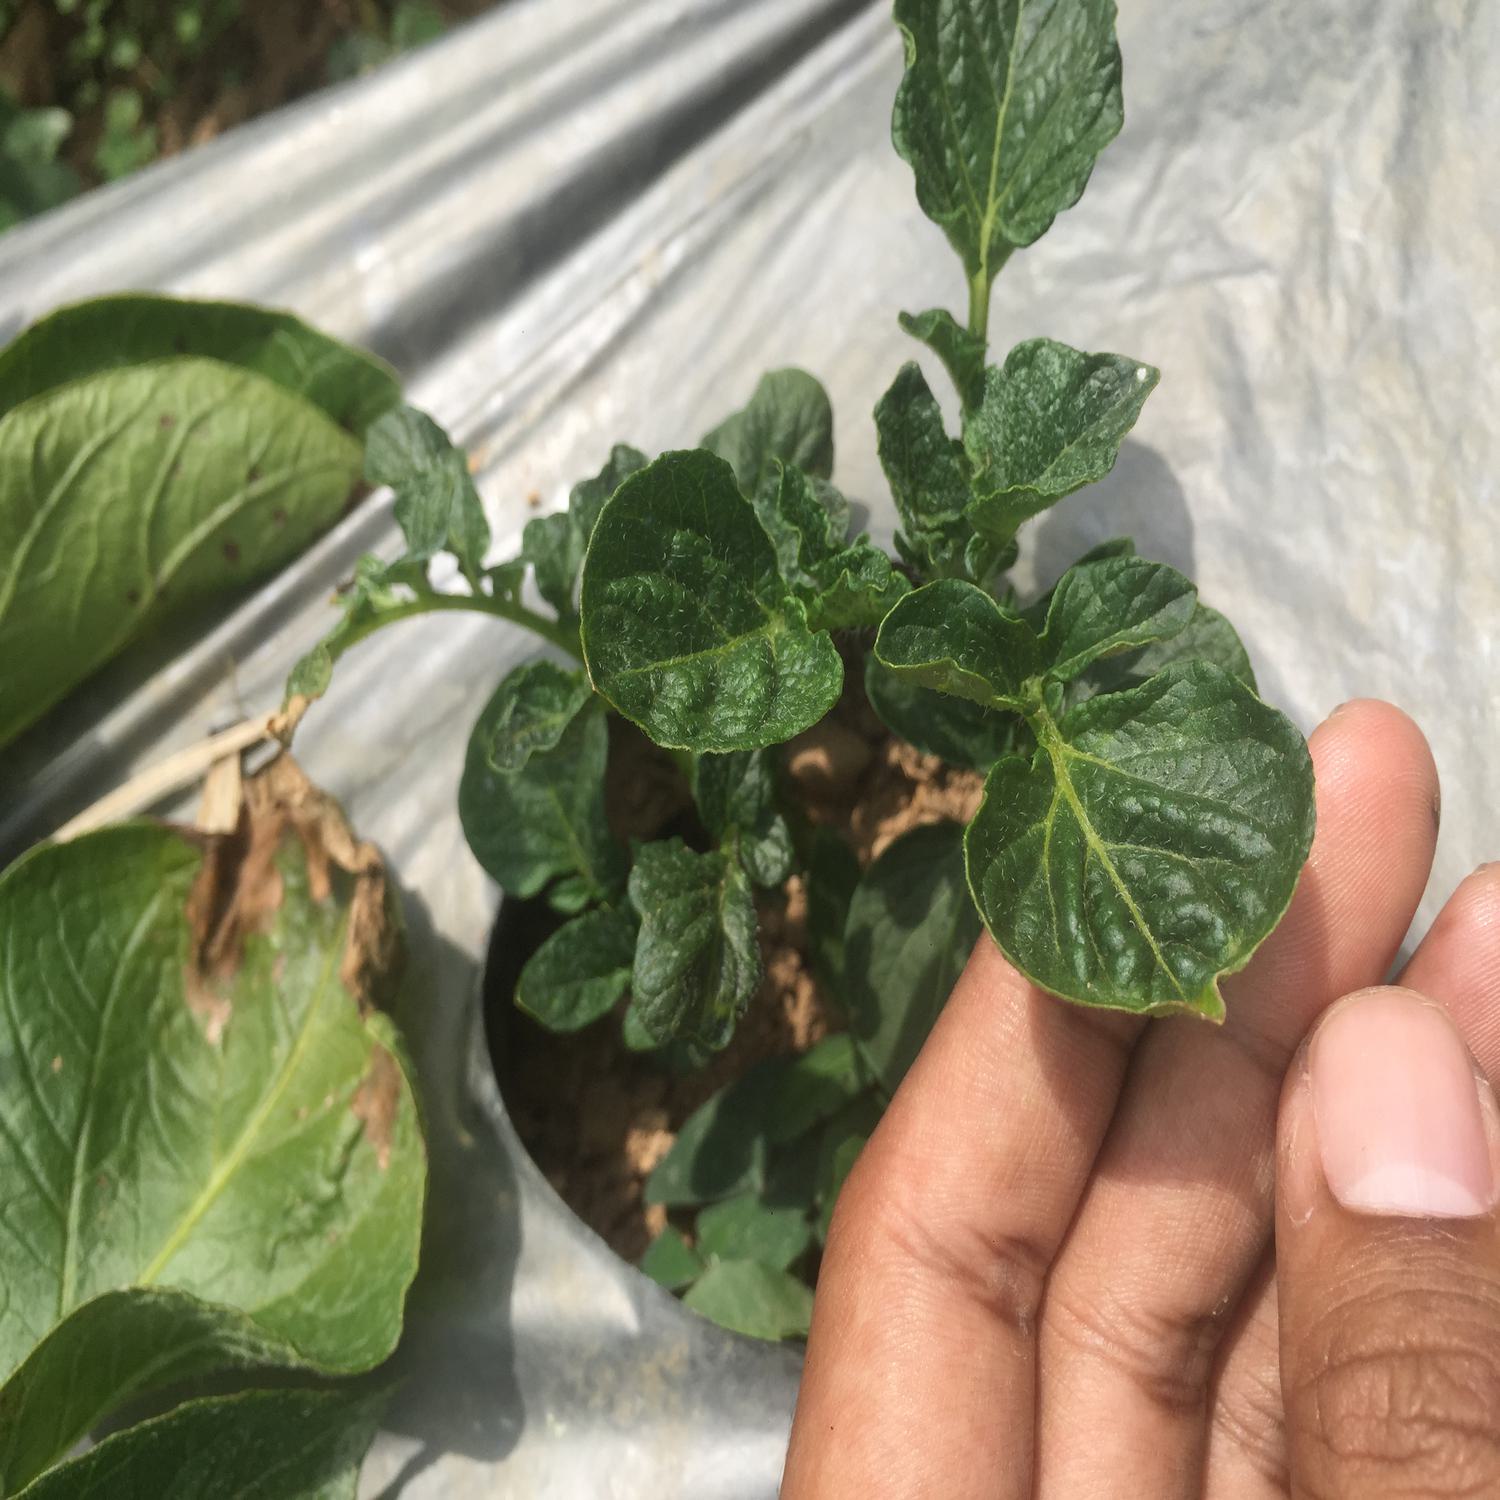
Label: Virus